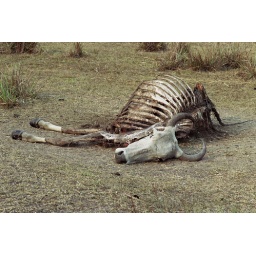
dead cow because of the lack of water in the top of the dry season